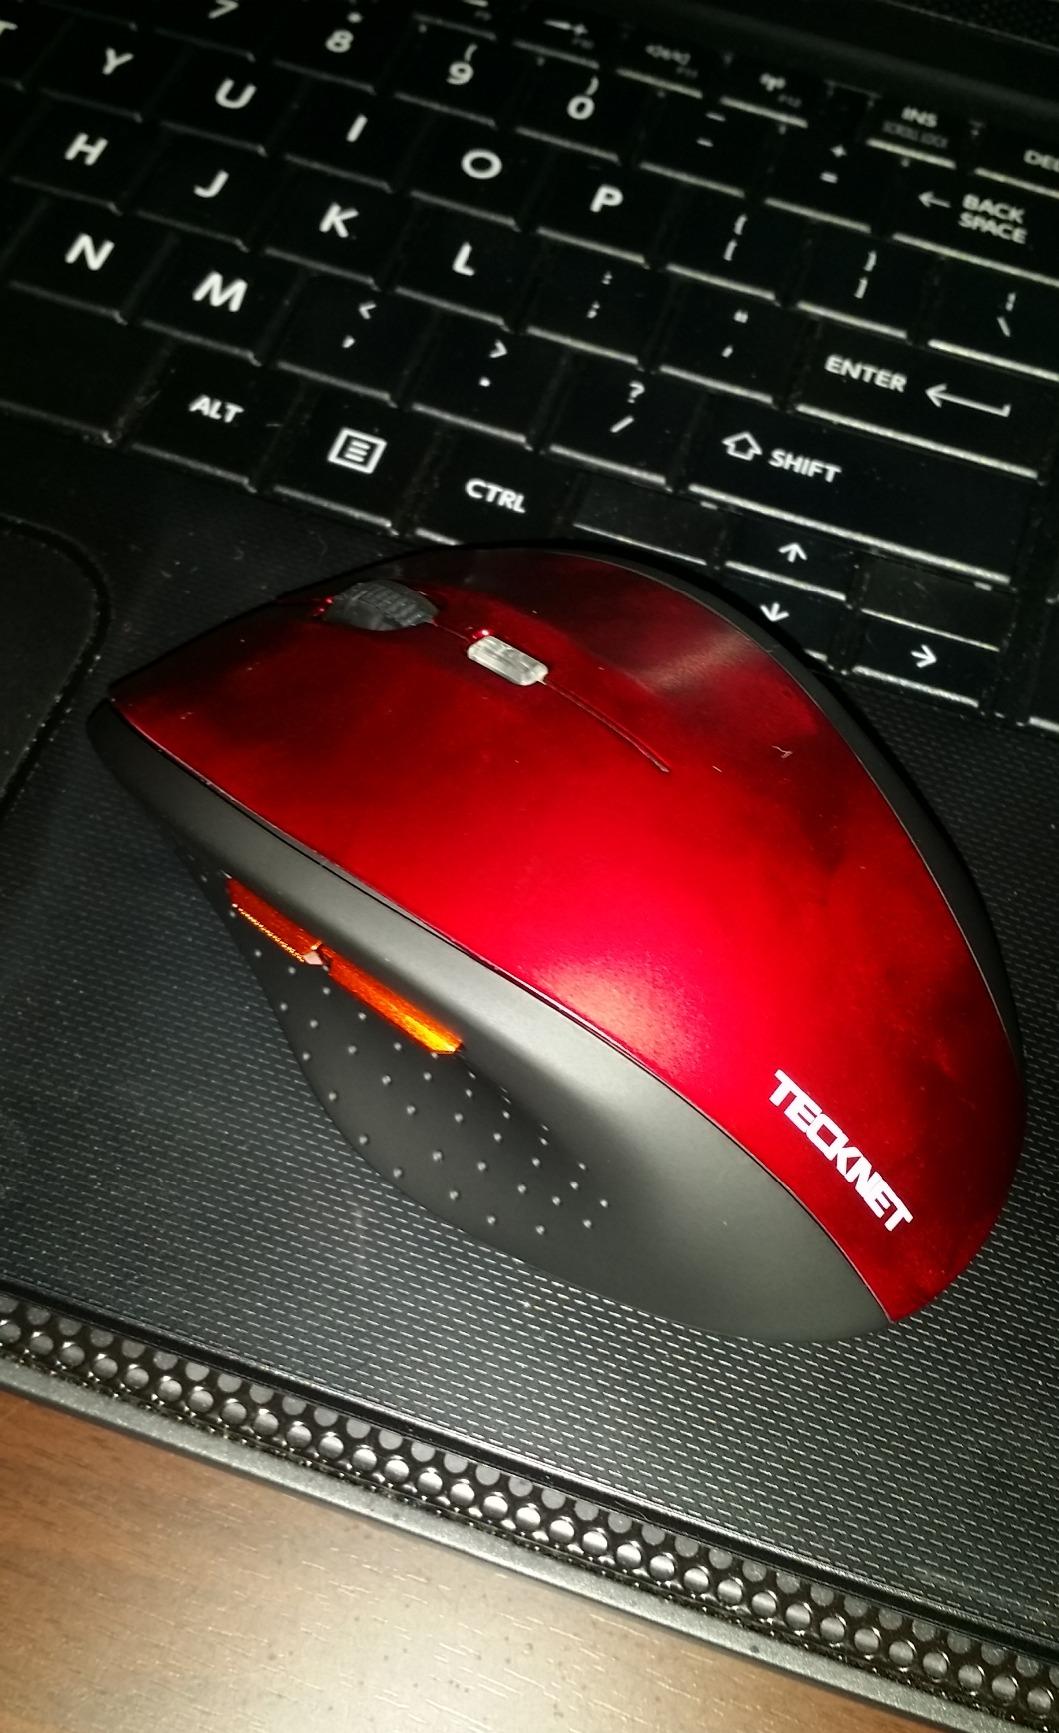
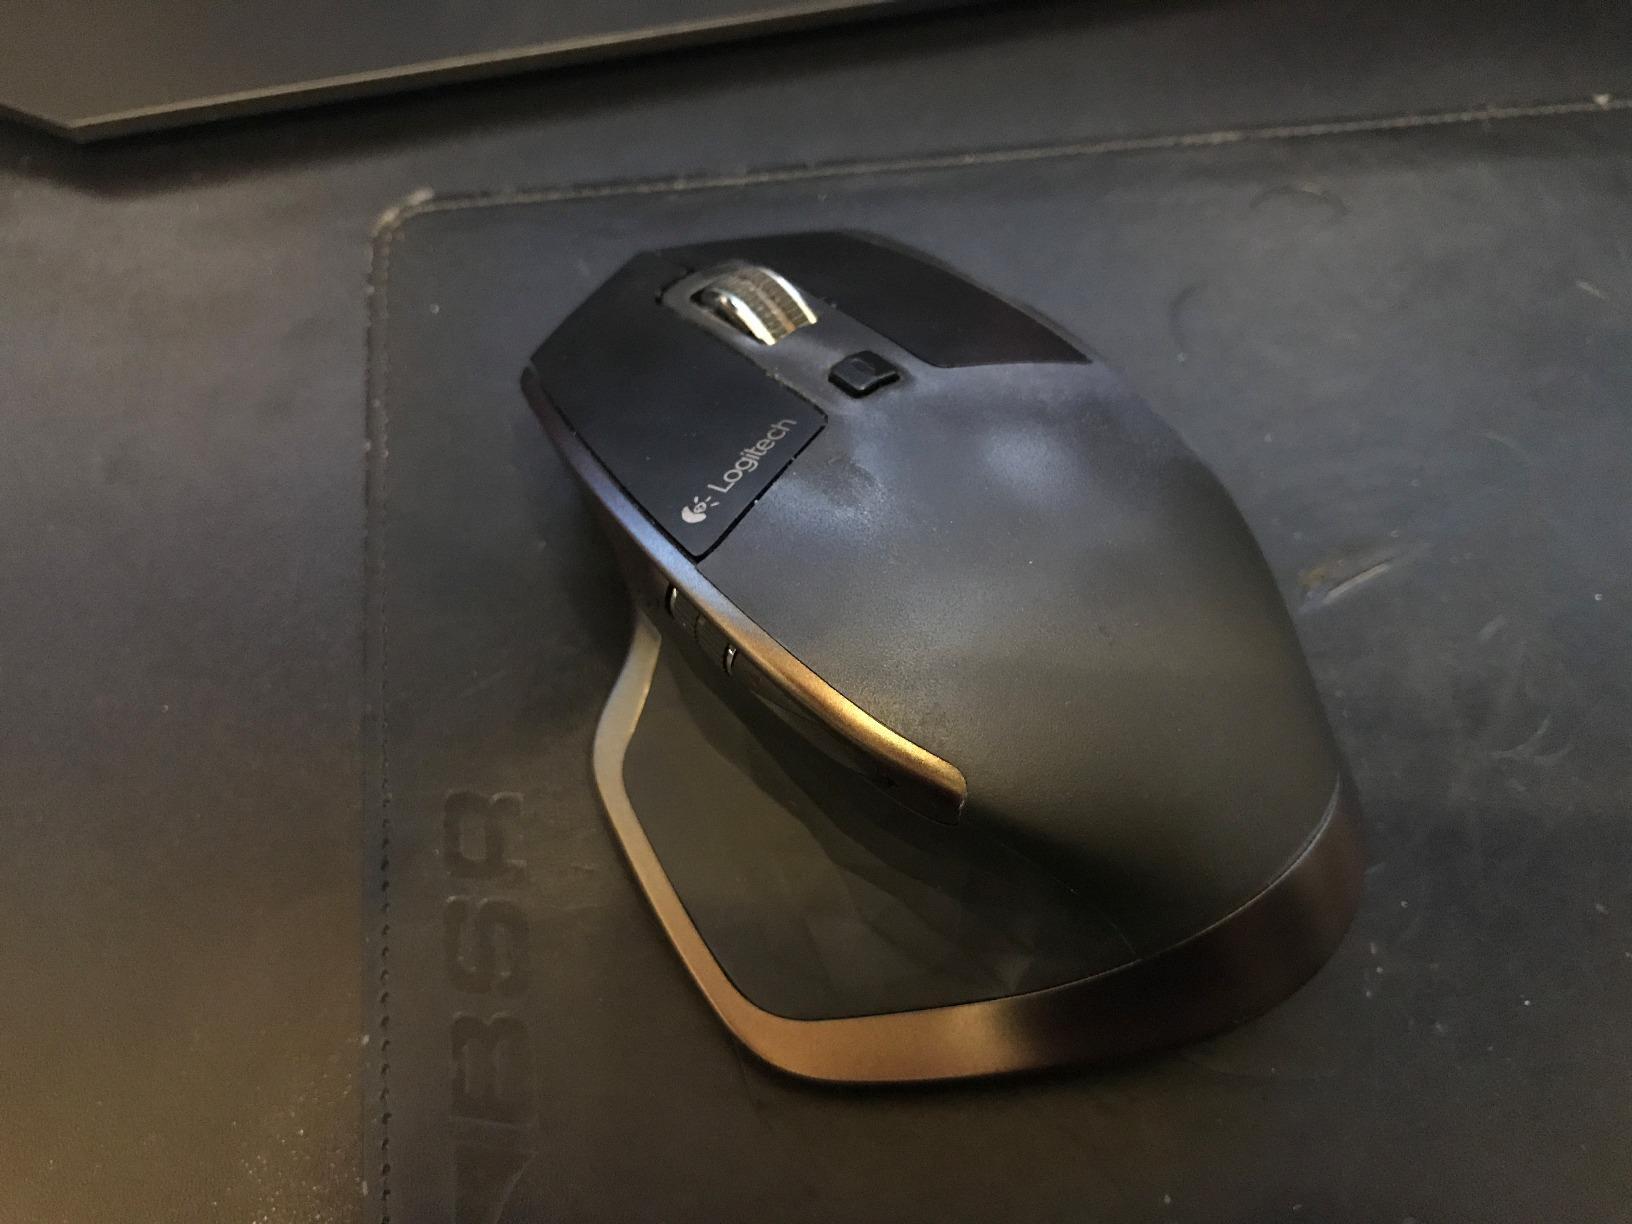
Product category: mouse
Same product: no